Jessica Gill (nurse)

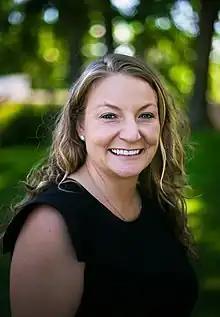
Gill in 2018

Jessica M. Gill is an American nurse scientist working as a Bloomberg Distinguished Professor of Trauma Recovery Biomarkers in the department of neurology at the Johns Hopkins School of Nursing and School of Medicine since 2021. She was the acting deputy director of the National Institute of Nursing Research from 2019 to 2020 and deputy director of the Center for Neuroscience and Regenerative Medicine at the Uniformed Services University of the Health Sciences until 2021.